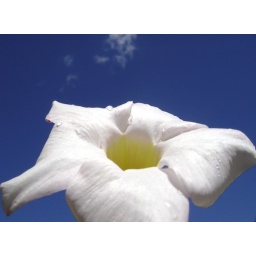
White flowers in the blue sky!!!